Riau Islands

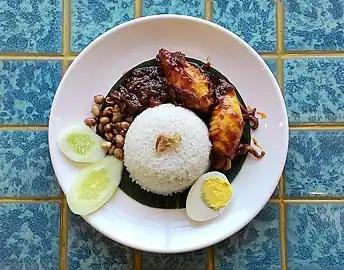
Nasi lemak Sambal Cumi, a variety of Nasi Lemak that can be found in the Riau Islands

The "Mak yong" is one of the traditional dances that can be found in the Riau Islands. "Mak Yong" is a traditional theatrical art of the Malay community which is still sustainable today. Although it is not often performed, every service is always welcomed by enthusiastic residents, especially those who love Malay culture and native art. "Mak Yong" performances are usually performed by groups of dancers and musicians, who combine various religious elements, theatrical, dance, music, vocals and texts. The main characters are male and female, both are performed by female dancers. The "Mak yong" performance is accompanied by musical instruments such as fiddle and drums. In the Riau Islands region, the "Mak Yong" oral tradition has been exhibited since several centuries ago and has spread to Bangka, Johor, Malacca and Penang. In the Riau Islands, this oral tradition developed rapidly during the sultanate era. "Mak yong" theater performing arts is played with dances, songs and jokes that are intertwined in a story line, the players are 20 people, women wearing glittering costumes.